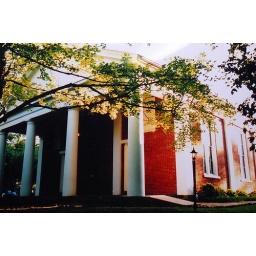
college hill church old family outside oxford,miss.pre civil war built by my ancesters